Efik mythology

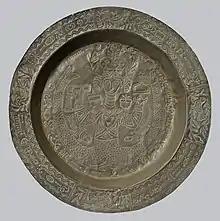
Usan Ndem (Ndem Plate) depicting an Efik deity

Efik mythology consists of a collection of myths narrated, sung or written down by the Efik people and passed down from generation to generation. Sources of Efik mythology include bardic poetry, art, songs, oral tradition and proverbs. Stories concerning Efik myths include creation myths, supernatural beings, mythical creatures, and warriors.